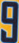
Number: 9